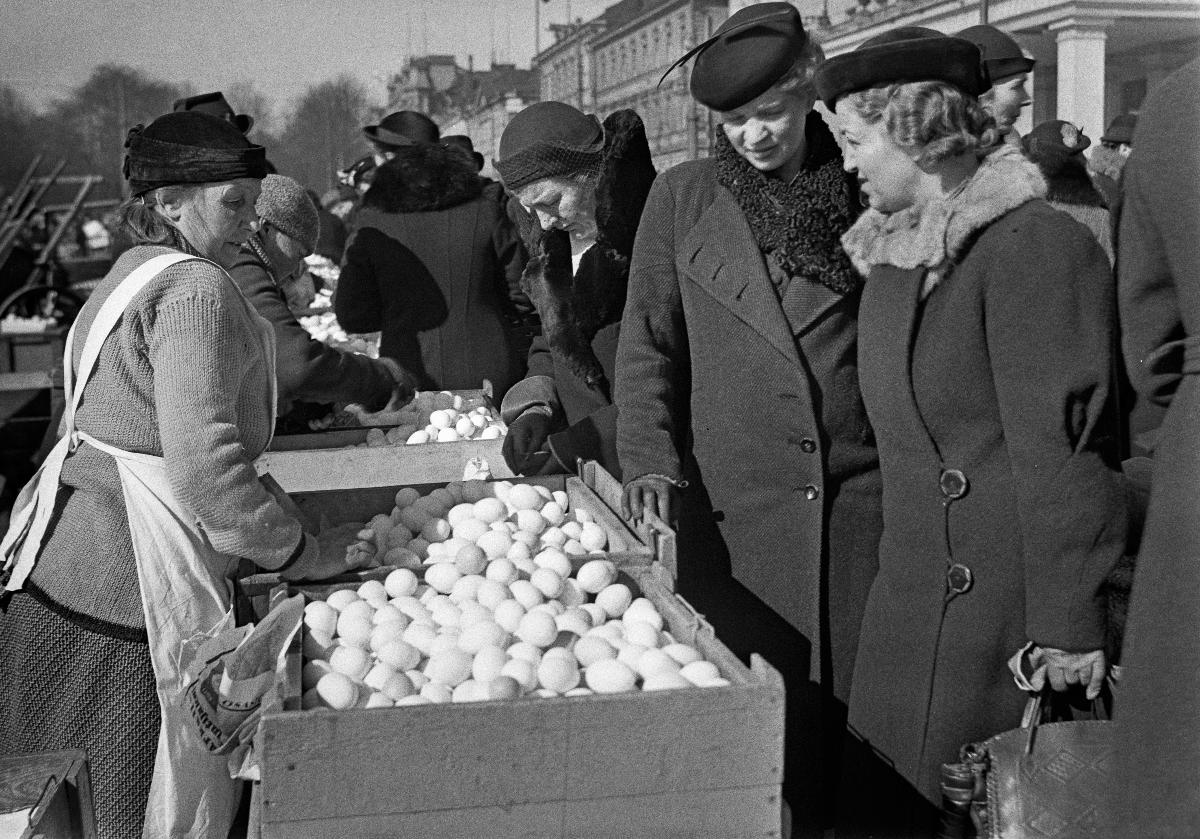
Torimyyntiä
Torghandel; Market selling
sisällön kuvaus: Torimyyjiä ja asiakkaita Helsingin kauppatorilla keväällä 1938. content description: Market sellers and customers on Helsinki Market Square in the Spring of 1938. innehållsbeskrivning: Torgförsäljare och kunder på Helsingfors salutorg på våren 1938.
Kuvaaja: Sundström, Hugo, kuvaaja
Vuosi: 1938
Paikka: Suomi, Uusimaa, Helsinki
Aiheet: HBL; torit; myynti; torimyyntipaikat; kananmunat; marketplaces; sale; market square selling places; markets; market selling; eggs; chicken eggs; torg; försäljning; torghandelsplats; torghandel; handel; ägg; hönsägg